Steve Kilburn

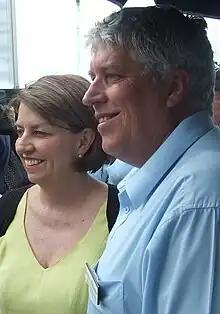
Steve Kilburn (right) with Queensland Premier Anna Bligh at the opening of the duplicate Gateway Bridge and the renaming of the two bridges after Sir Leo Hielscher in May 2010

Steven Andrew Kilburn (born 31 January 1963) is an Australian politician who was a Labor Party member of the Legislative Assembly of Queensland from 2009 to 2012, representing the seat of Chatsworth.